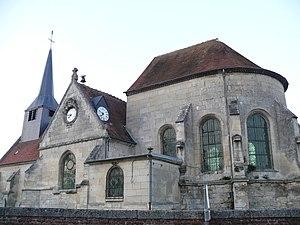
L'église Saint-Vaast de Marest-sur-Matz (Oise, Picardie, France).
Marest-sur-Matz est une commune française située dans le département de l'Oise, en région Hauts-de-France.